Agiorgitiko

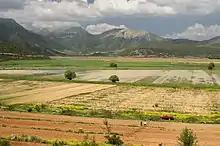
Agiorgitiko is widely planted in the Peloponnese "(vineyard and planted fields pictured)" region of Greece.

In 2012, Agiorgitiko was the most widely planted red grape variety in Greece with in Attica, in Peloponnese and additional plantings in Macedonia and Epirus. The grape is most widely associated with the dry and sweet red wines of Nemea in northeastern Peloponnese. Here the grape is only variety permitted in the "Oeni Onomasias Proelefseos Anoteras Poiotitas" (OPAP) (a designated wine region similar to the French "Appellation d'origine contrôlée" (AOC) system). In Nemea, the grape is only used for red wine production with its use in making rosé styles of wine prohibited. Around the town of Metsovo in Epirus, the grape is often blended with Cabernet Sauvignon.